Deicke and Millbrig bentonite layers

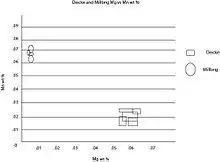
Graph showing the cluster of data, with a ± 2 σ uncertainty, from the electron microprobe analysis of apatite crystals found in the Deicke and Millbrig bentonite layers

The Deicke and Millbrig bentonite layers can also be correlated due to certain elemental concentrations found in mineral inside of the bentonite layers. One such mineral that is useful is apatite. In one study done by , they compared the percent weight concentrations of manganese and magnesium in the mineral to differentiate between the two layers at different outcrops. For analysis of apatite for the Deicke bentonite layer, they collected 36 grains from two different locations and used electron microprobe analysis. Researchers found that there is a manganese weight percent of 0.02 and a magnesium weight percent 0.058. There were no significant differences found between the different localities. For the Millbrig bentonite layer, researchers found that there is a manganese weight percent of 0.064 and a magnesium weight percent 0.013. For the Millbrig bentonite, there were also no significant differences between localities. The data that was collected had a ± 2 σ uncertainty. Using this information, current researchers can use similar methods to find the manganese and magnesium weight percentages and, depending on the data, can correlate the bentonite layers they find and identify them as either the Deicke or Millbrig bentonites.